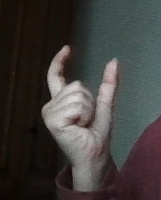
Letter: nun